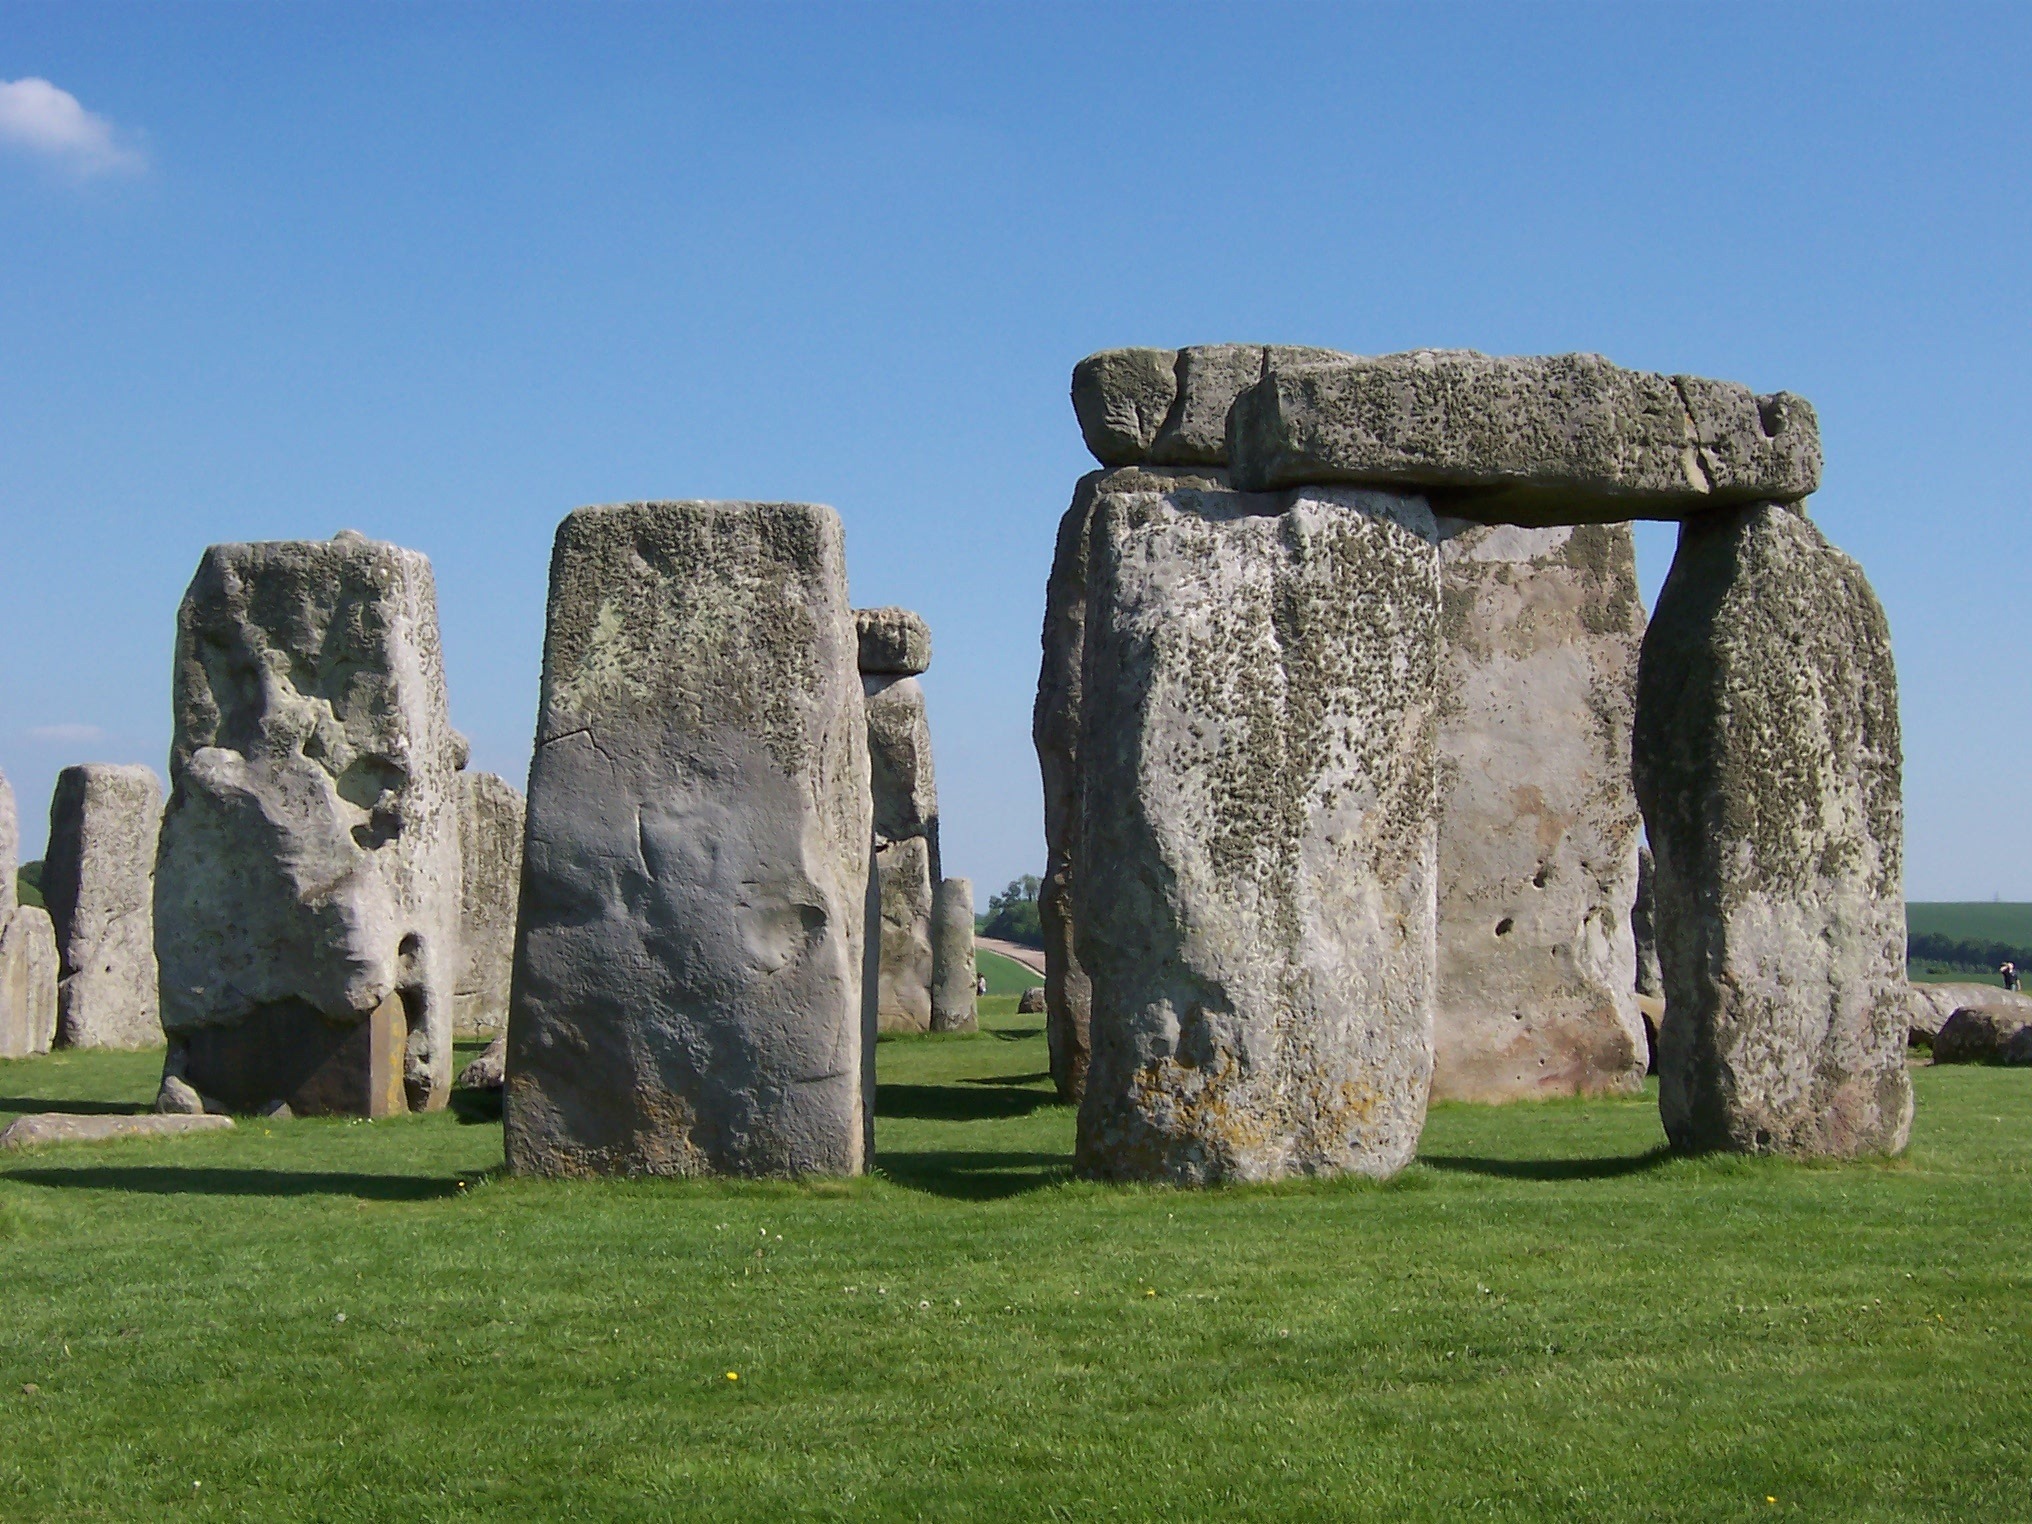
rock, building, monument, mystery, attraction, historic, ruin, tourism, england, ruins, archeology, culture, age, famous, large, stonehenge, monolith, archaeological site, megalith, historic site, ancient history